Pelé

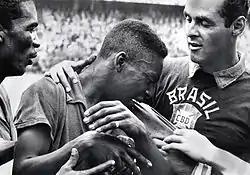
17-year-old Pelé cries on the shoulder of goalkeeper Gilmar after Brazil won the 1958 World Cup final.

Pelé made his debut for the Cosmos on 15 June 1975 against the Dallas Tornado at Downing Stadium, scoring one goal in a 2–2 draw. Pelé opened the door for many other stars to play in North America. Giorgio Chinaglia followed him to the Cosmos, then Franz Beckenbauer and his former Santos teammate Carlos Alberto. Over the next few years other players came to the league, including Johan Cruyff, Eusébio, Bobby Moore, George Best and Gordon Banks.